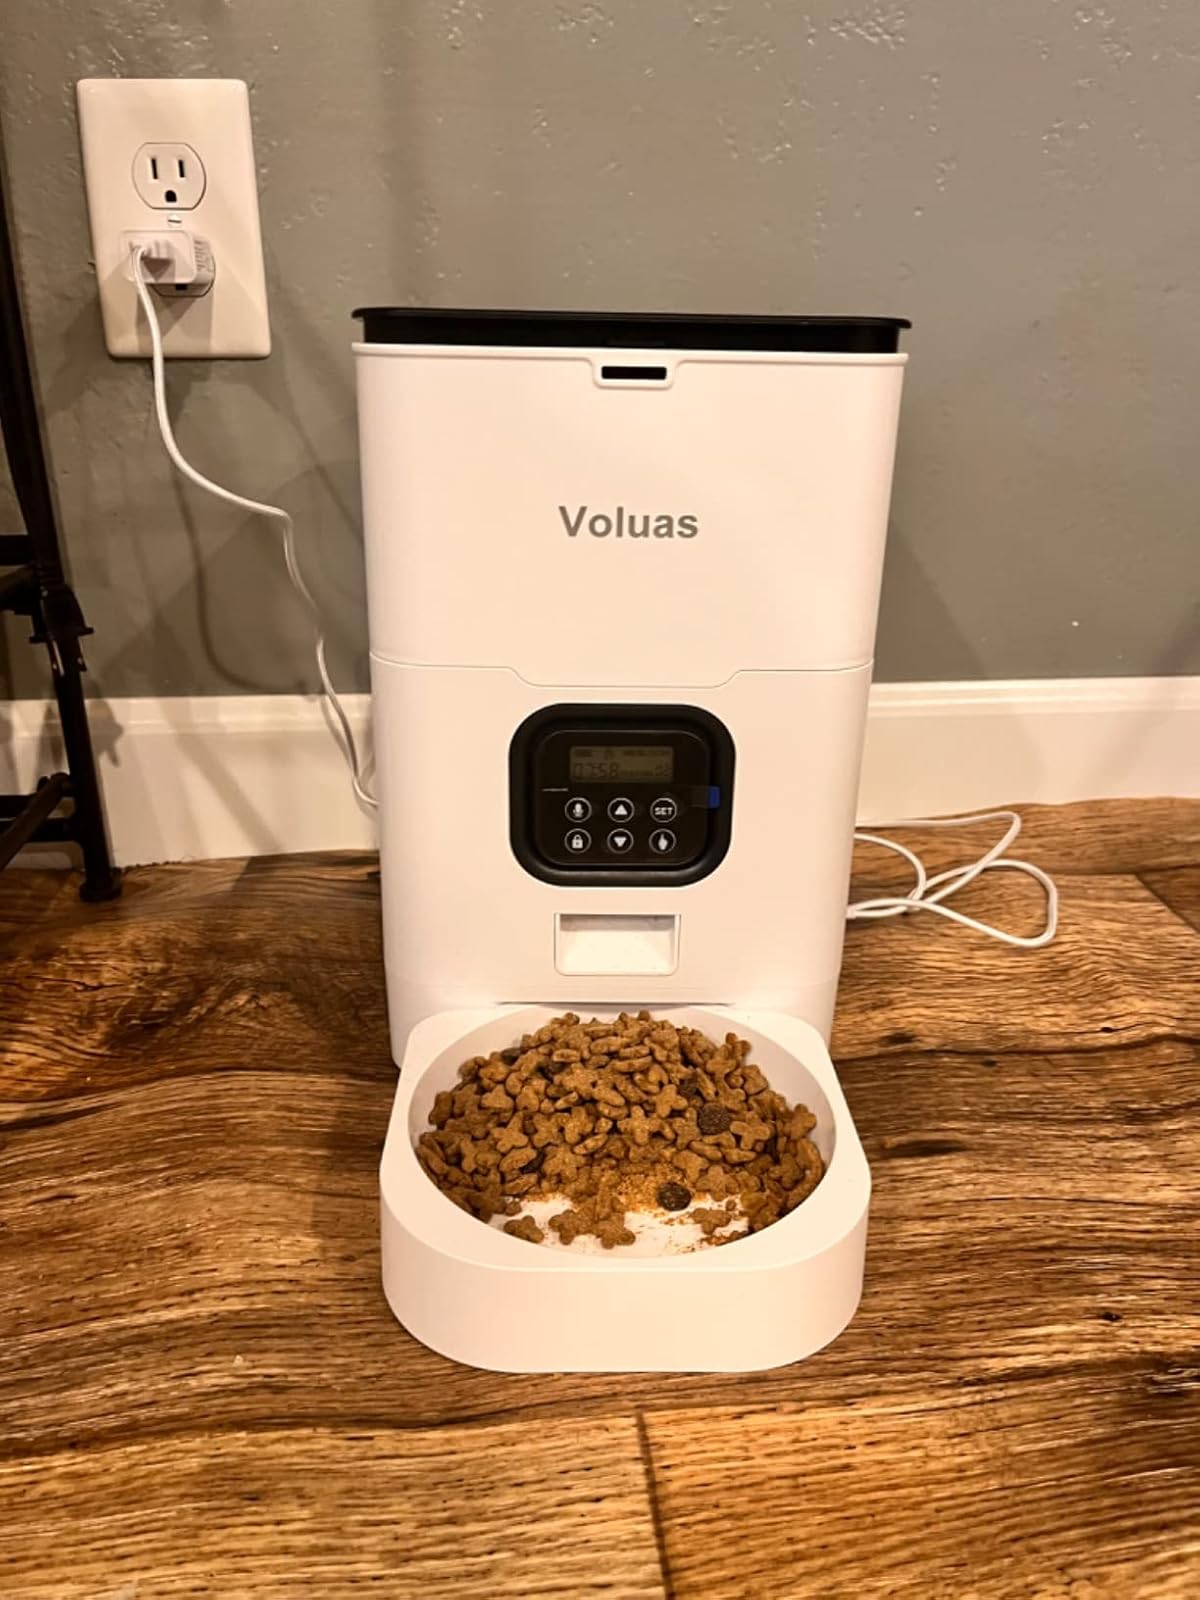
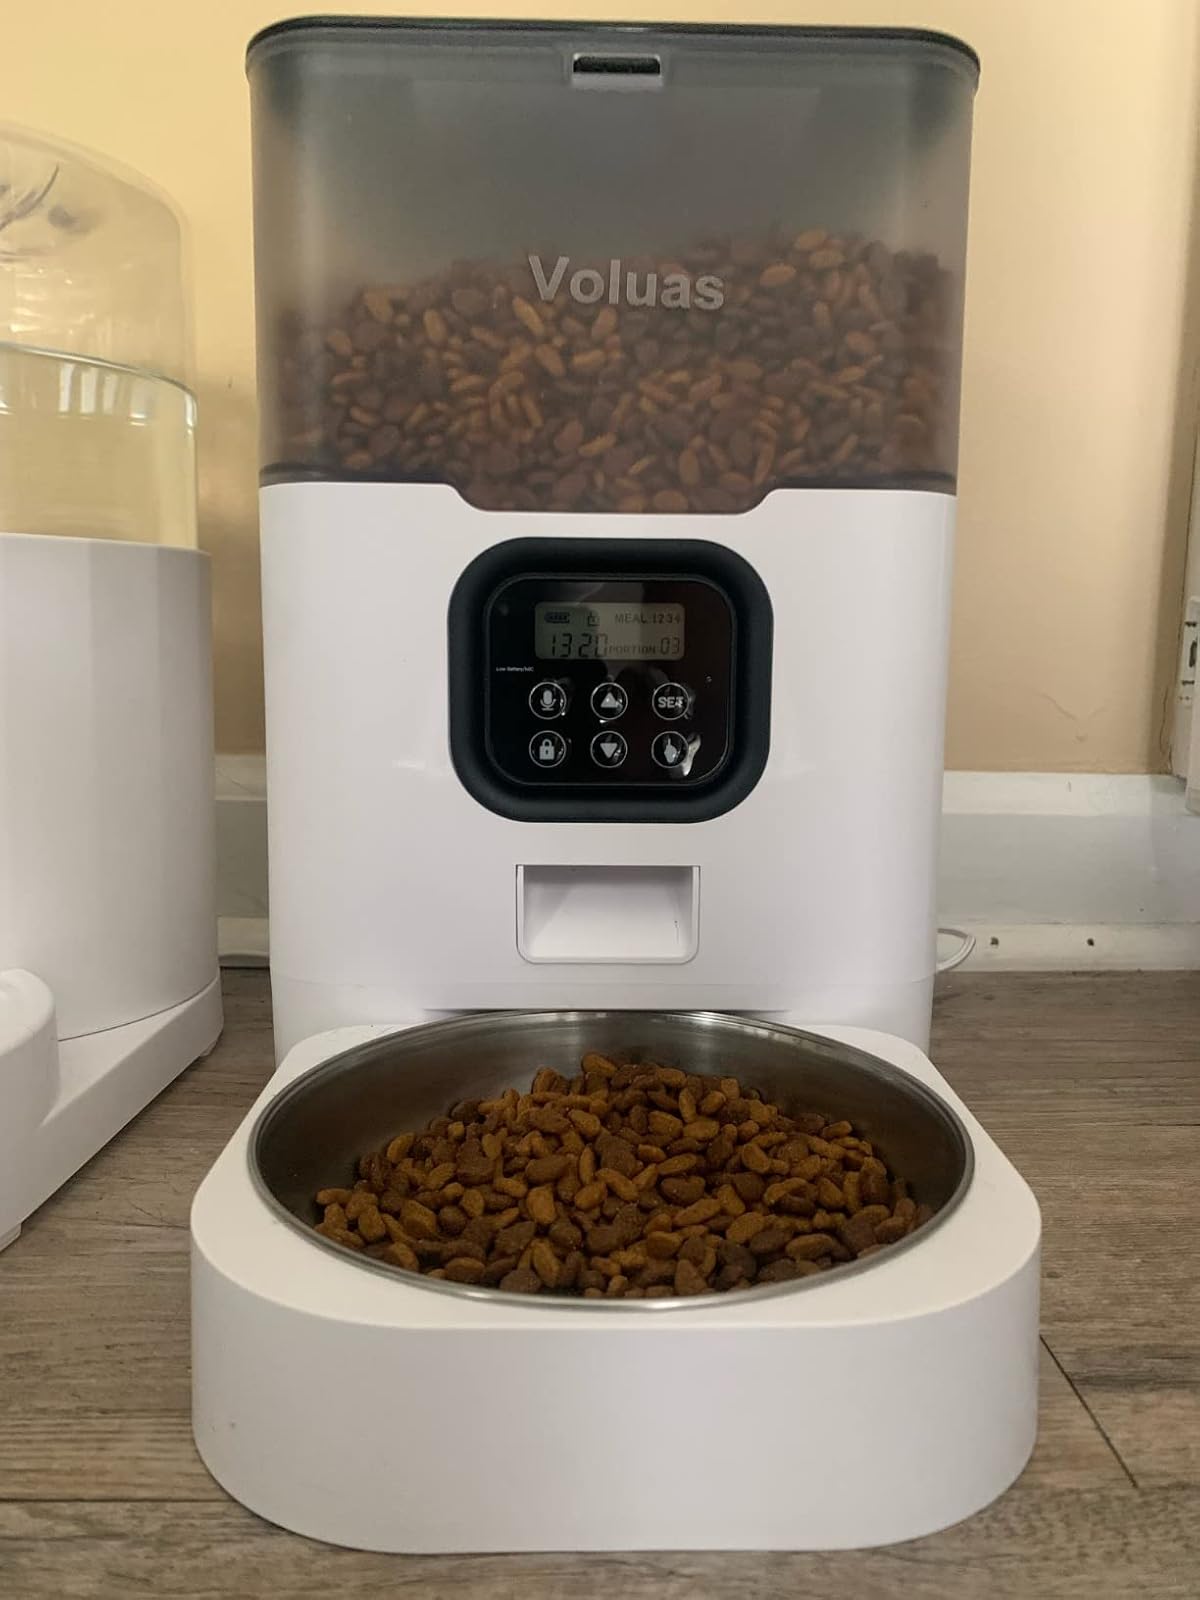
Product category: items_feeder
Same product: no